Kyle Larson

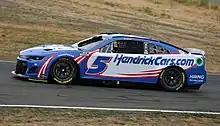
Larson's No. 5 car at Sonoma Raceway in 2022

Larson began the season by starting on the pole at the 2022 Daytona 500 and finished 32nd after he was involved in a crash on lap 192. The following week, Larson rebounded with a win at Auto Club Speedway. At Sonoma, Larson's No. 5 car lost a wheel on lap 84. Two days later, crew chief Cliff Daniels was suspended for four races. Kevin Meendering, who served as a crew chief for Jimmie Johnson during the 2019 season, filled in for Cliff. On August 21, 2022, Larson scored his second win of the season at Watkins Glen. In the final race of the regular season at Daytona, Larson started 1st but his day ended early when his engine blew up on lap 15 and finished in 37th.